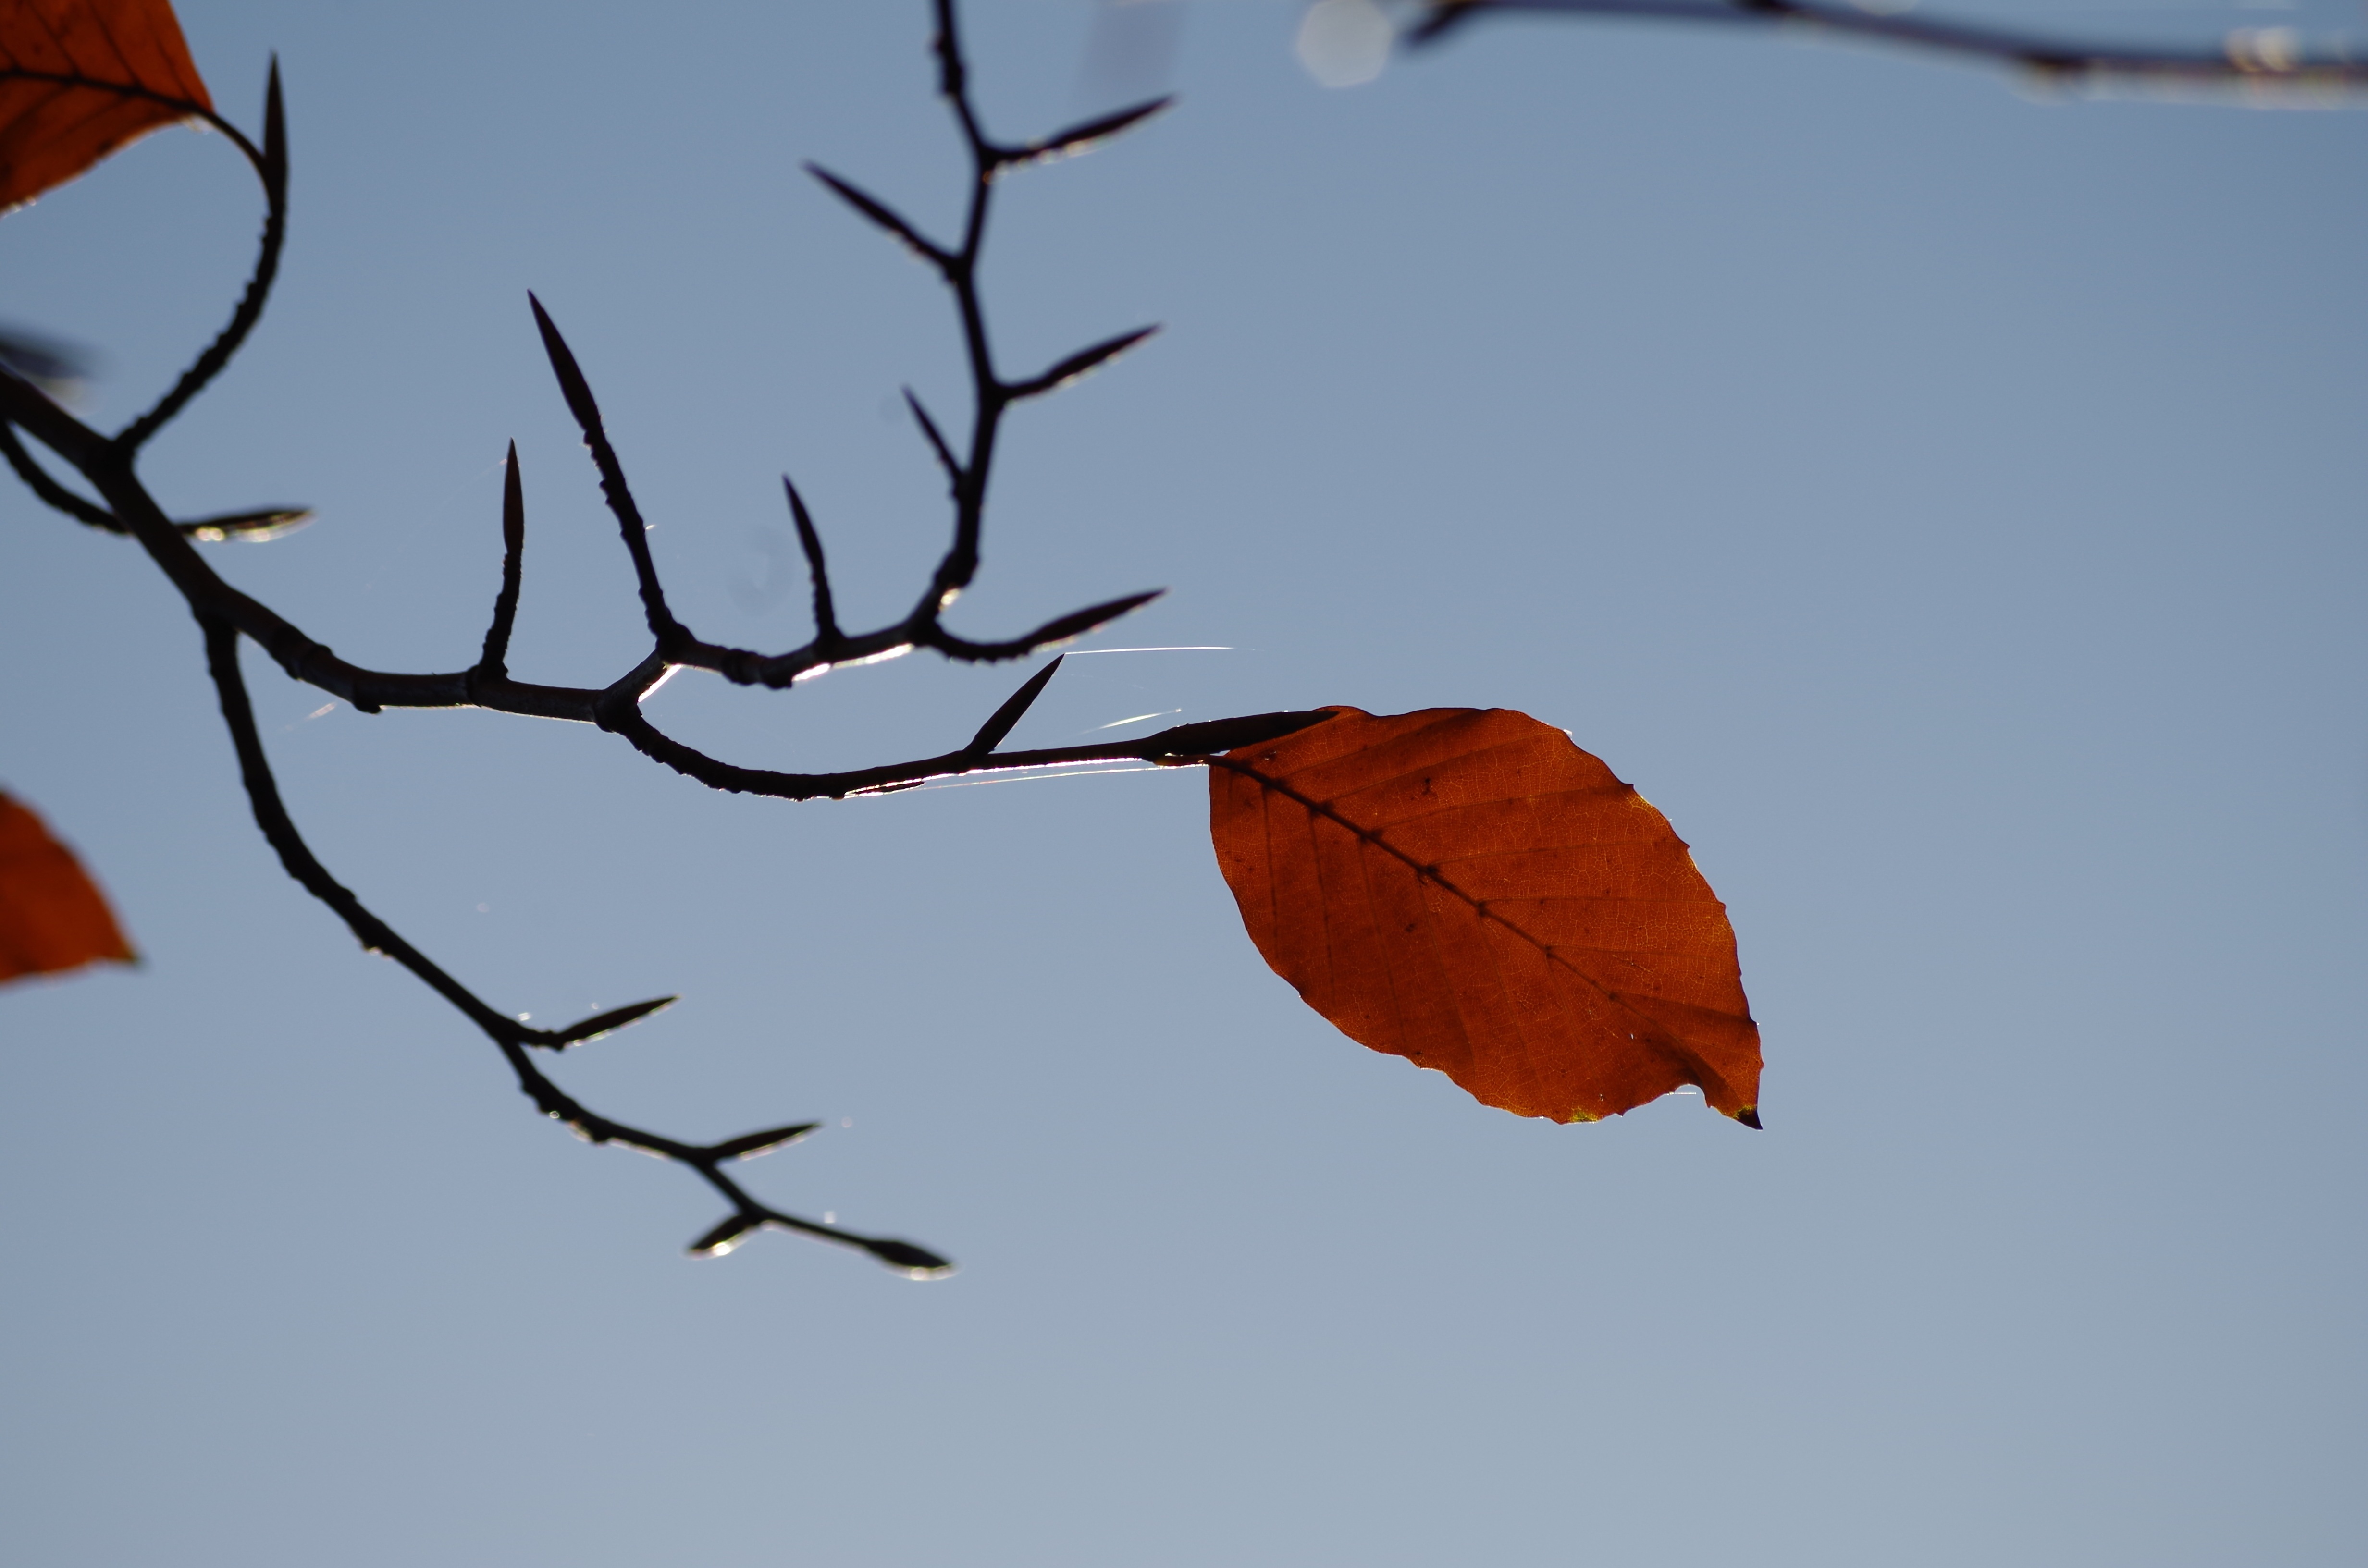
tree, nature, branch, snow, winter, wing, plant, sky, leaf, flower, wind, spring, red, color, autumn, flora, season, twig, transience, fall foliage